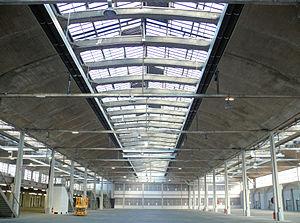
Paris 13e - Halle Freyssinet - Intérieur, la nef centrale et les deux nefs latérales
Cet article recense les monuments historiques du 13ᵉ arrondissement de Paris, en France.
La halle Freyssinet est un bâtiment ferroviaire construit dans les années 1920 qui a abrité jusqu'en 2006 les messageries de la gare d'Austerlitz. Son entrée est située au 55 boulevard Vincent-Auriol, dans le 13ᵉ arrondissement de Paris.